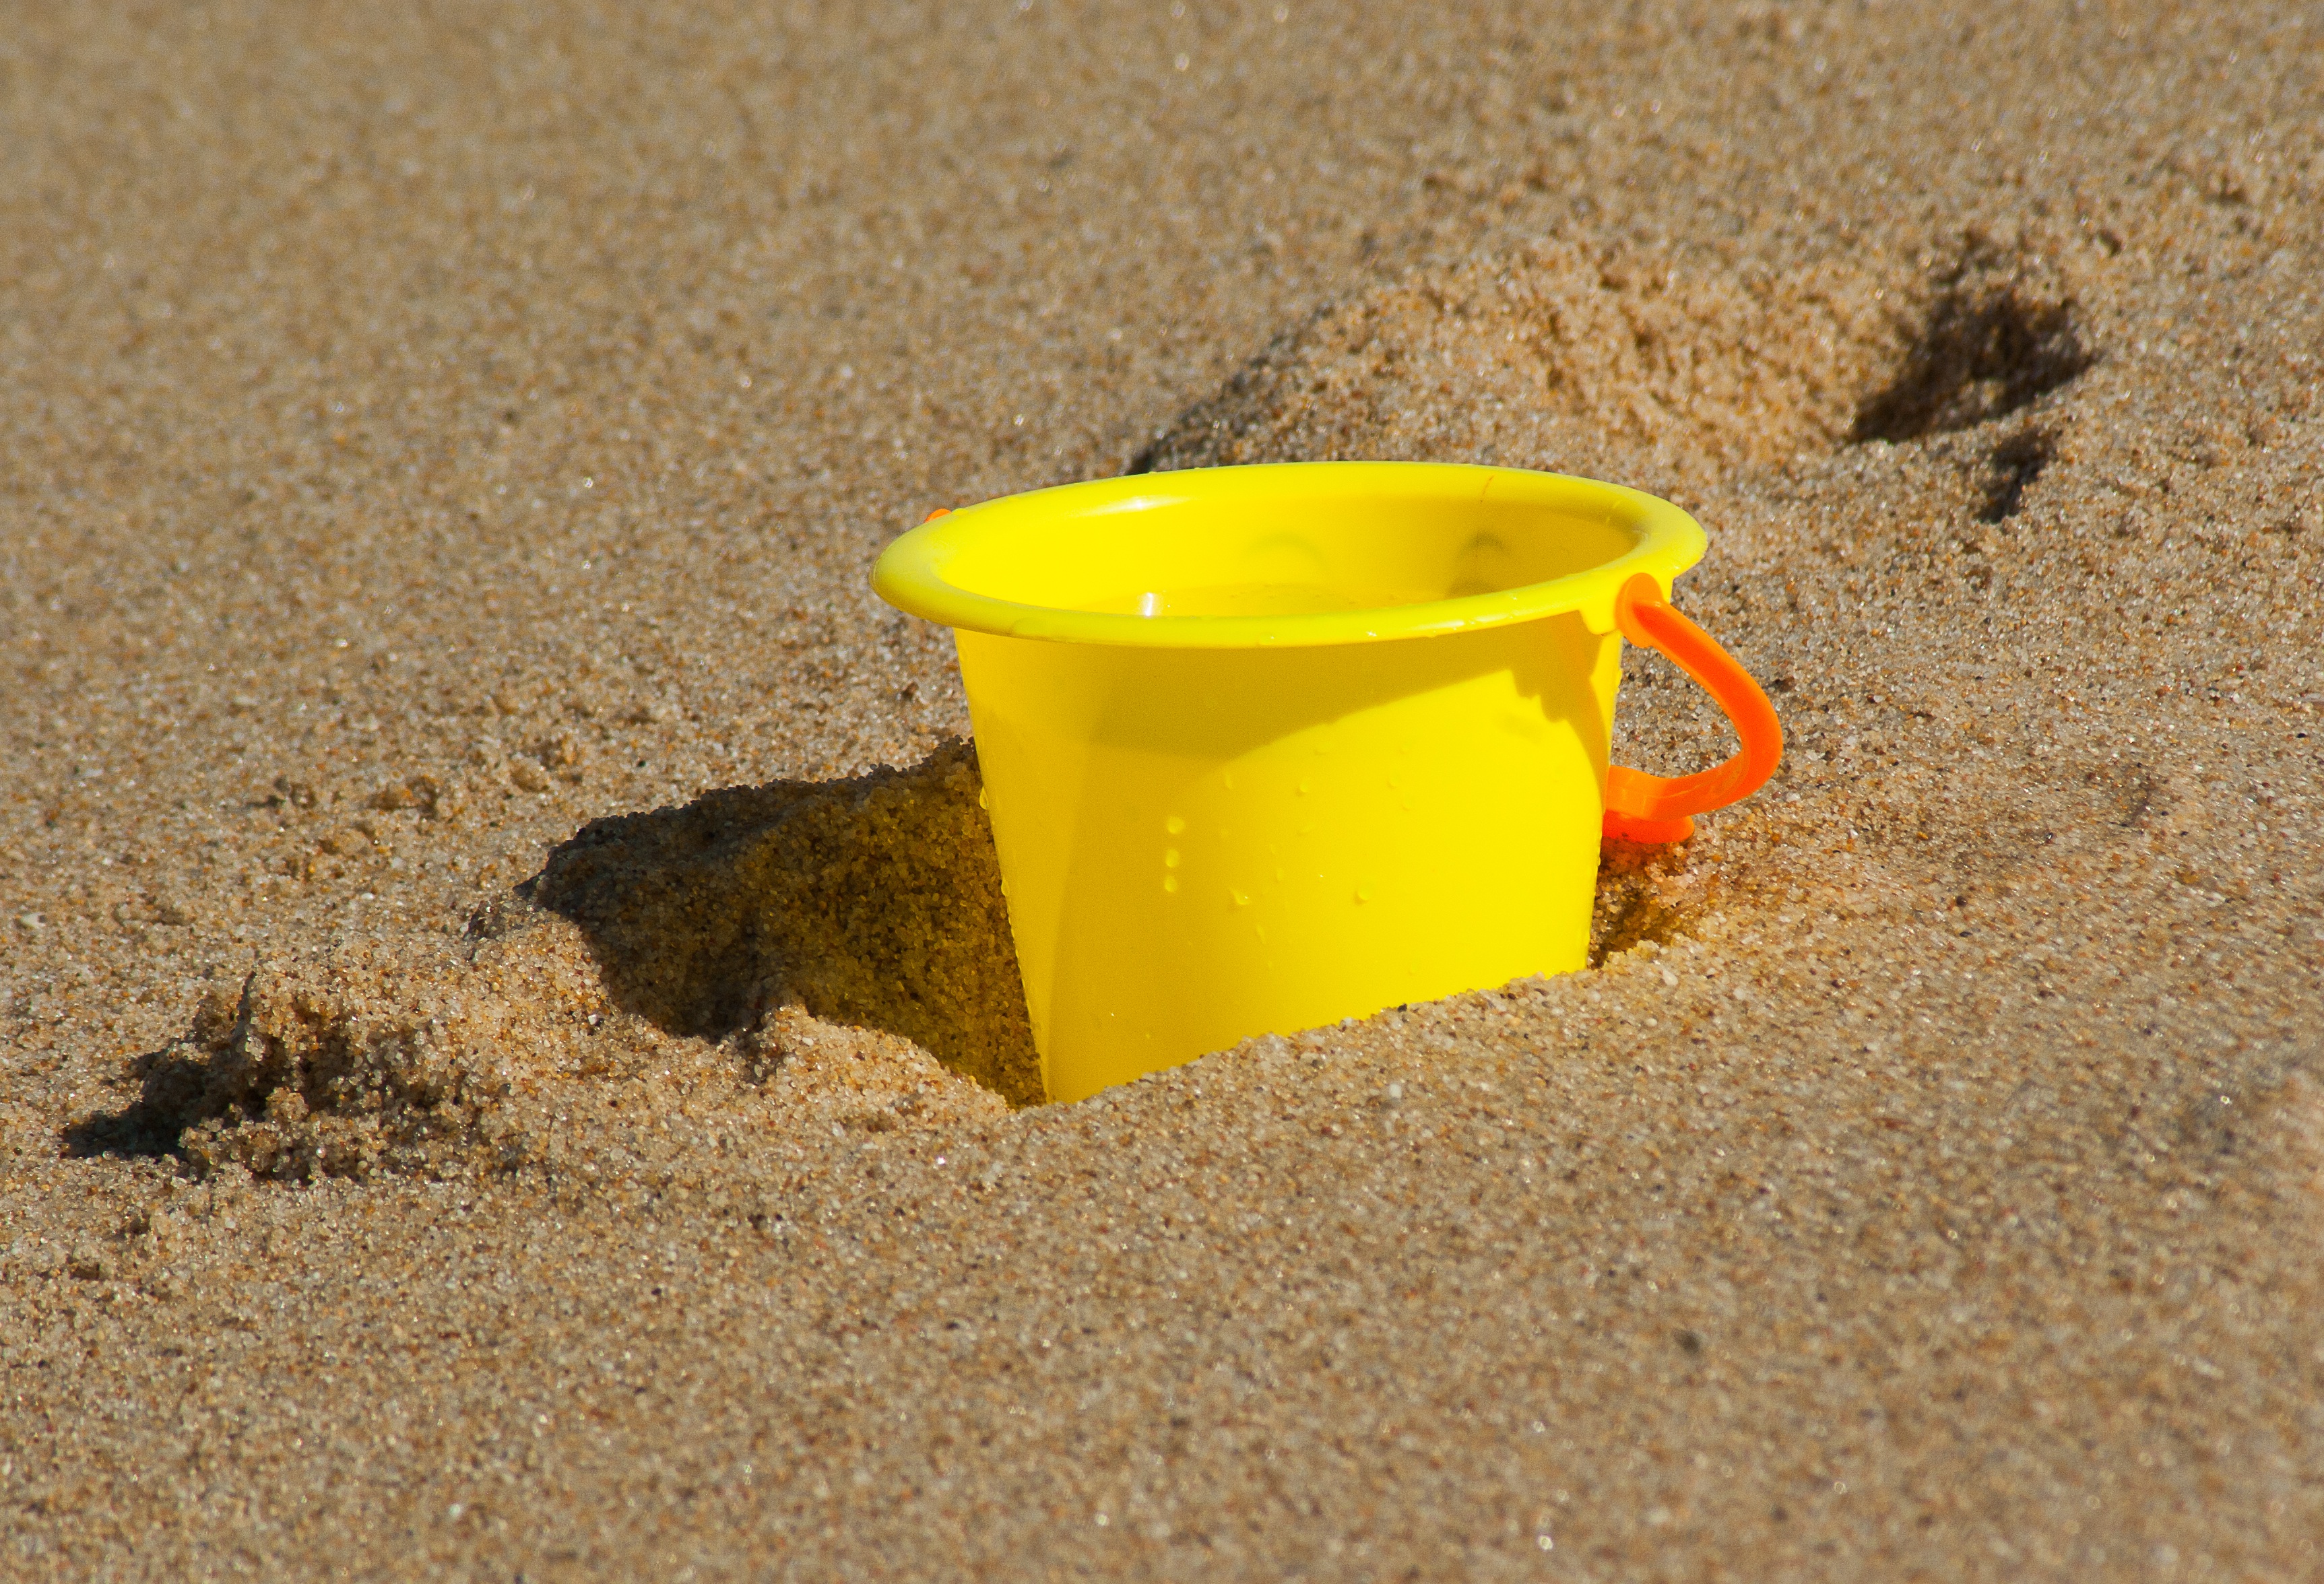
beach, sand, holiday, soil, yellow, material, bucket, pushover